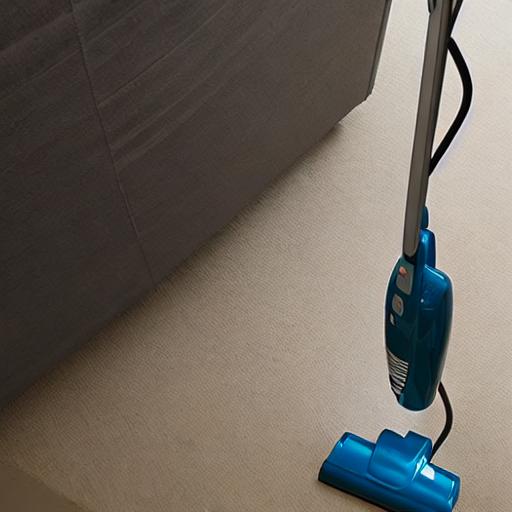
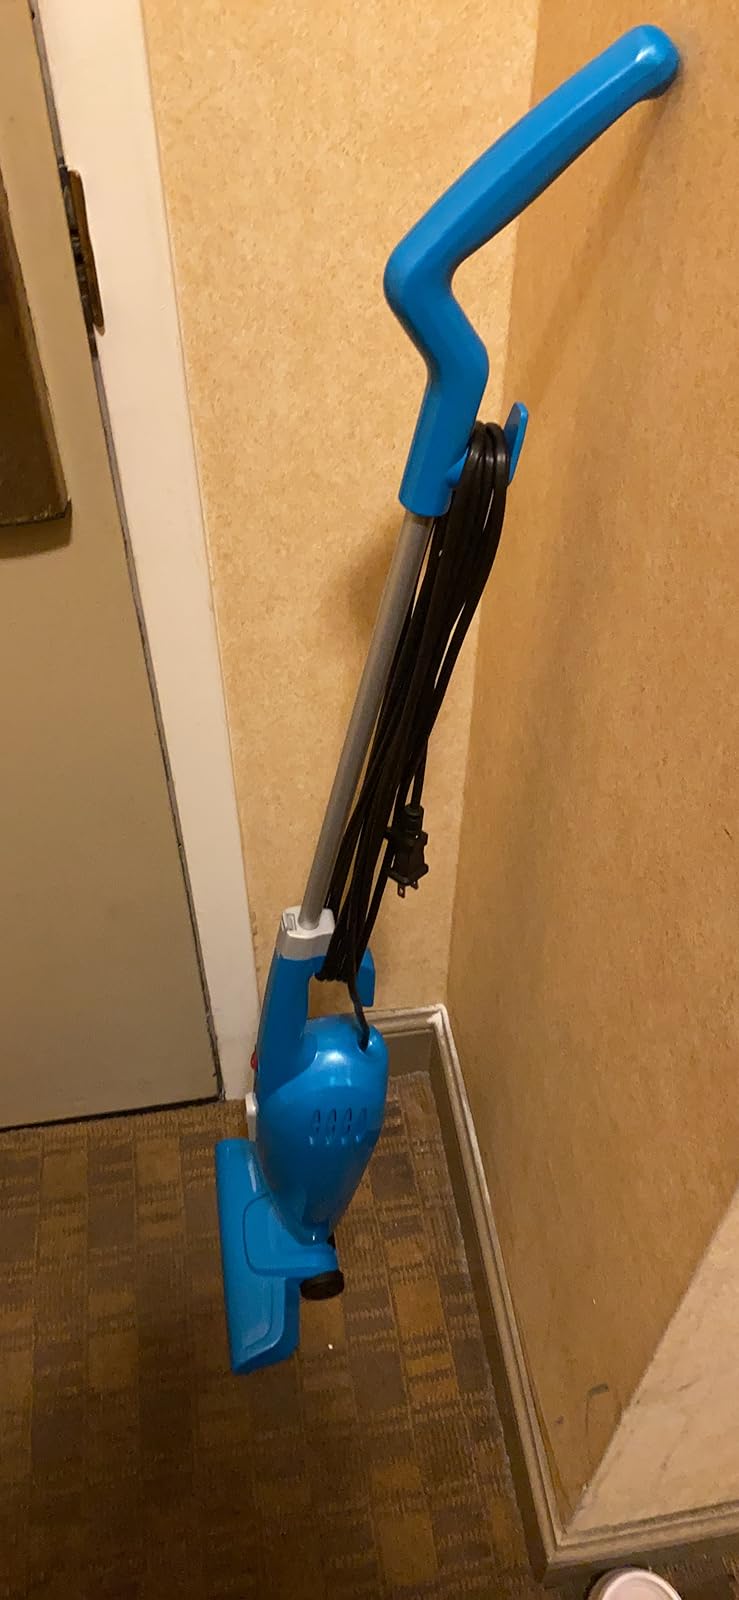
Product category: items_vacuum
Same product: no